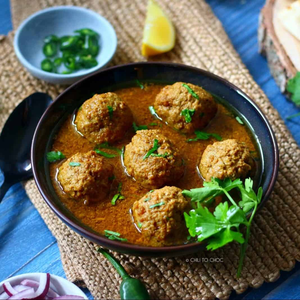
Dish: kofta